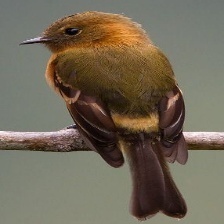
Species: CINNAMON FLYCATCHER
Scientific name: PYRRHOMYIAS CINNAMOMEUS